Eric Easton

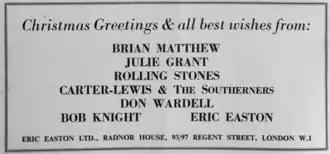
Christmas greetings from Eric Easton Ltd on behalf of a number of clients, published in "Pop Weekly", 21 December 1963

Easton gained the Stones their early work, among the first of which was a Kellogg's Rice Krispies advert jingle. Easton saw the Stones as a continuation of the homely musicianship shown by the Beatles, Brian Poole and the Tremeloes. Comparing them to the Beatles, he identified a similarity in their beat and upfront guitar playing, "except that the Stones were much more down to earth. More basic." To further emphasise the Stone's resemblance to their Liverpudlian rivals, Easton wanted the group to wear uniform suits on stage, as the Beatles did. They were also to present themselves as all things to all men and women, "direct[ing] Beatle-esque grins" at the audience and avoiding controversy. To this end he attempted to stop band members swearing on stage, to which Jagger muttered "bloody hell". Easton retorted, "bloody hell, you don't say". He considered that compromises had to be made before the British public would accept them: their long hair was an obvious target. For their first photoshoot, Easton bought the band shiny waistcoats, white shirts, slim-jim ties, black trousers and Cuban-heeled boots. Among the band, says rock journalist Paul Trynka, Jones was "the most enthusiastic about the new managers; that spring of 1963 he remained the Stone with whom Oldham and Easton would huddle and share plans". Easton ensured that the group's money was kept in discrete bank accounts, in order to lower their collective tax bill (although in the event, he overlooked that they would also be liable for tax on touring income). Easton also arranged generous credit with fashionable stores in London; this, says Sandford, allowed Jagger and Richards "to run up impressive bills that they waved away airily on presentation".